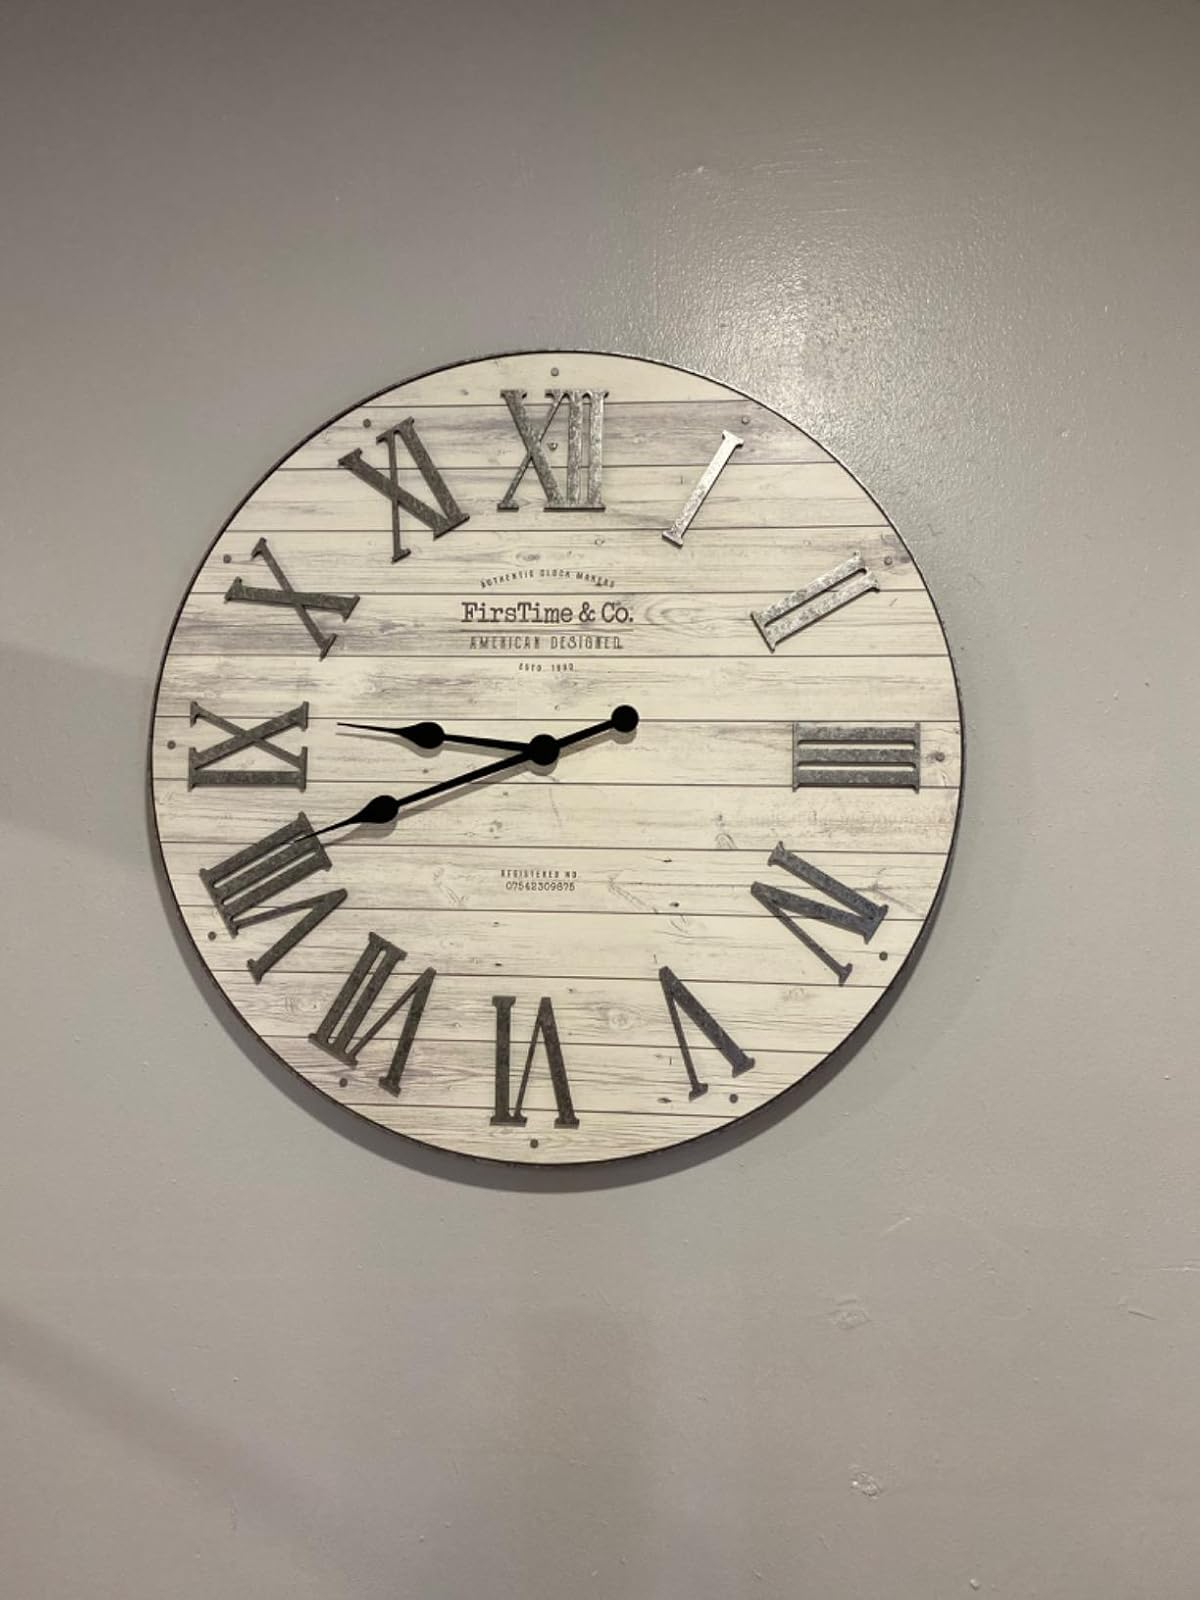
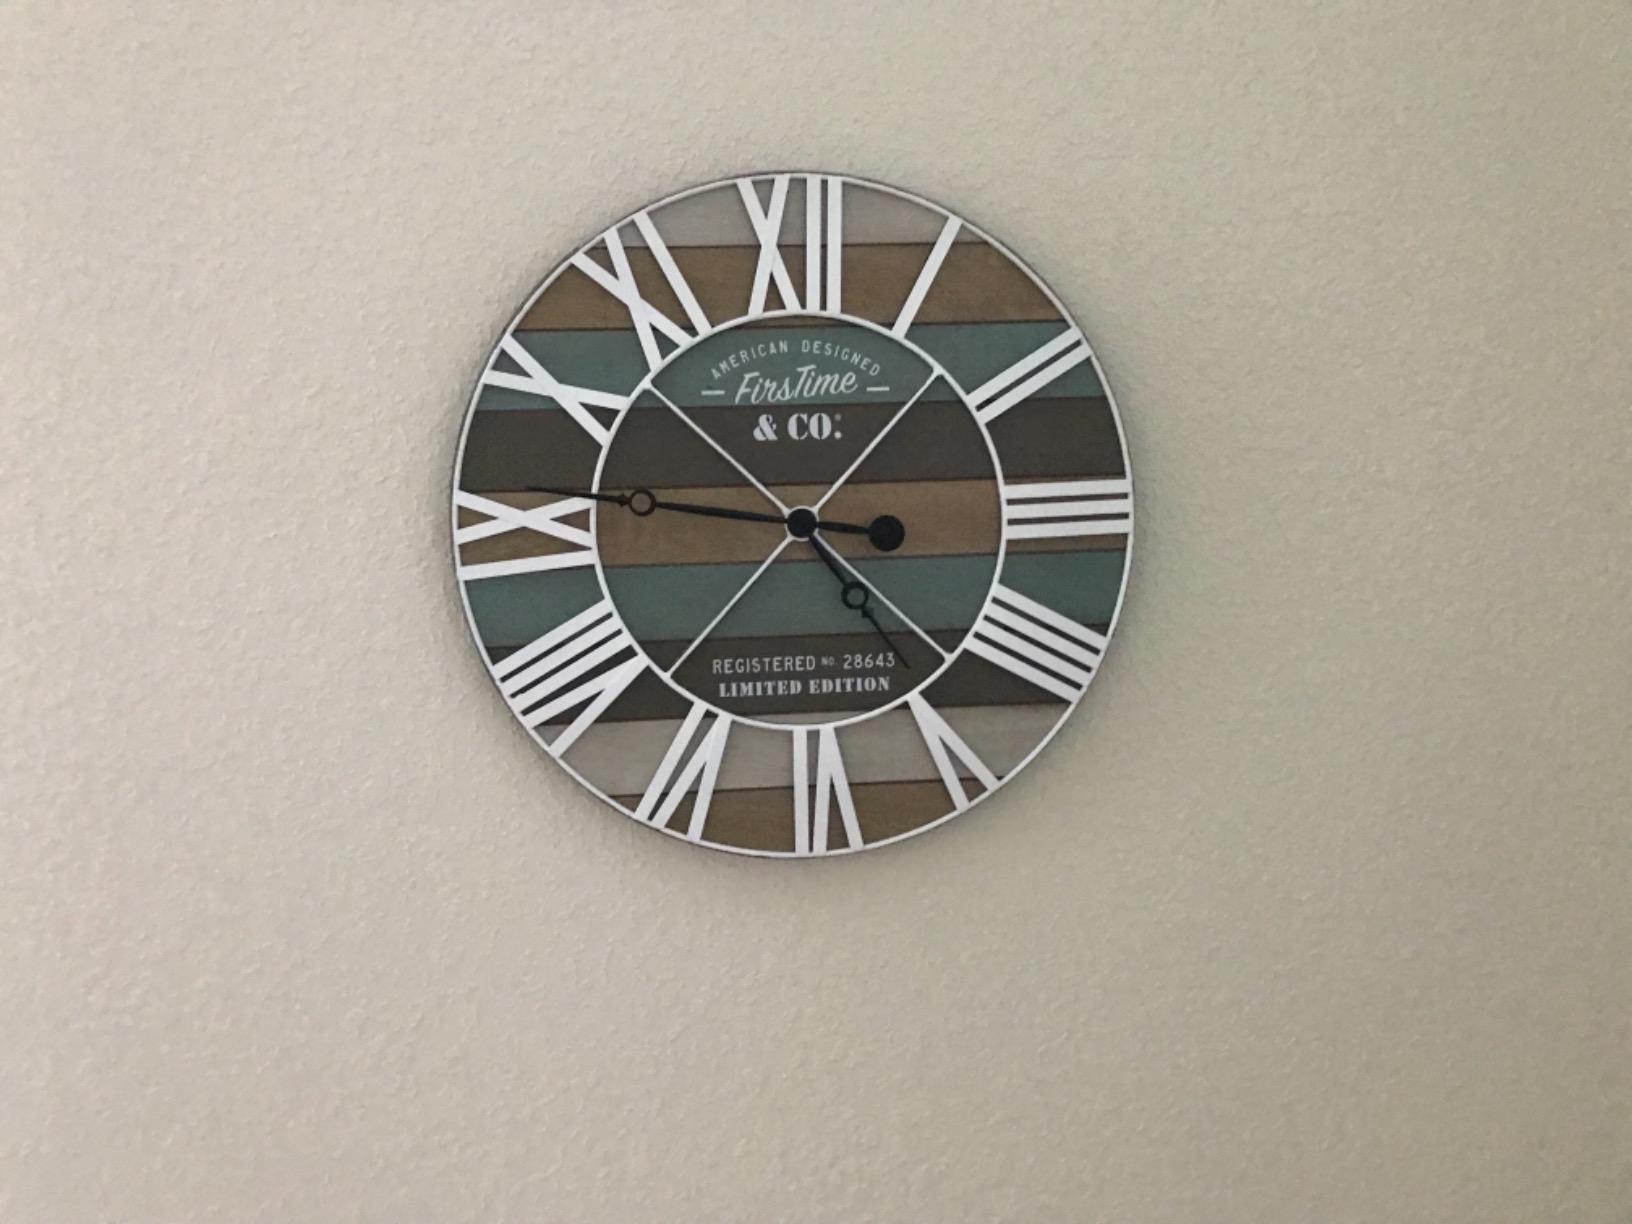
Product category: clock
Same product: no